Deinonychus

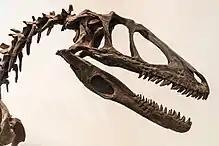
Reconstructed skull and neck, Royal Ontario Museum

Bite force estimates for "Deinonychus" were first produced in 2005, based on reconstructed jaw musculature. This study concluded that "Deinonychus" likely had a maximum bite force only 15% that of the modern American alligator. A 2010 study by Paul Gignac and colleagues attempted to estimate the bite force based directly on newly discovered "Deinonychus" tooth puncture marks in the bones of a "Tenontosaurus". These puncture marks came from a large individual, and provided the first evidence that large "Deinonychus" could bite through bone. Using the tooth marks, Gignac's team were able to determine that the bite force of "Deinonychus" was significantly higher than earlier studies had estimated by biomechanical studies alone. They found the bite force of "Deinonychus" to be between 4,100 and 8,200 newtons, greater than living carnivorous mammals including the hyena, and equivalent to a similarly-sized alligator.